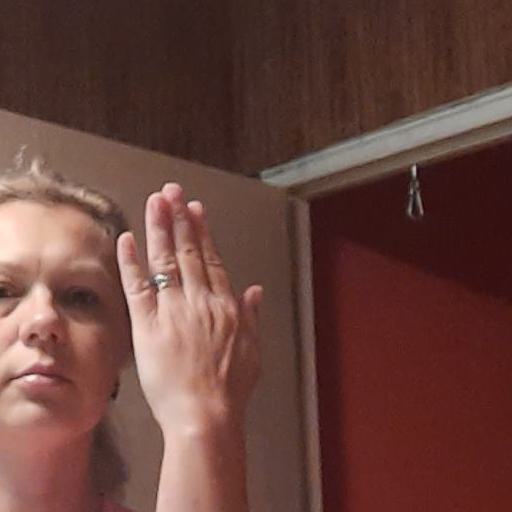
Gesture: stop_inverted